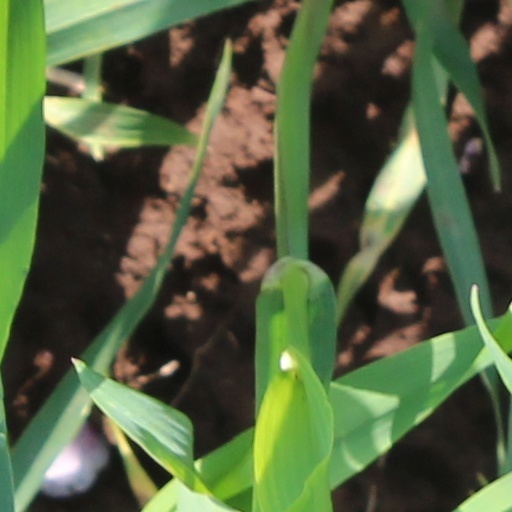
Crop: wheat